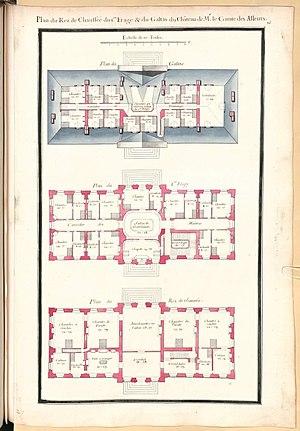
Plan du rez-de-chaussée et des étages du château de Chèreperrine construit en 1704 par l'architecte parisien Delamair pour M. et Mme des Alleurs
Le château de Chèreperrine est situé dans la commune d'Origny-le-Roux, dans le département de l'Orne, en région Normandie. Sa construction remonte à l'année 1704. Il est inscrit, depuis le 21 novembre 1989, au titre des monuments historiques. En partie détruit par un incendie en 1924, il a été amputé d'un tiers de sa largeur et de son étage sous toiture. Il a conservé sa cour d'honneur délimitée par des douves sèches, ses dépendances dont l'une héberge la chapelle privée, sa glacière et son parc de 30 hectares.